GE 25-ton switcher

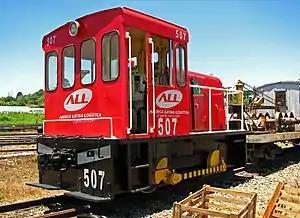
A GE 25-ton switcher in Brazil. This example has been converted to meter-gauge.

The GE 25-ton switcher (also known as a 25-tonner) is a model of diesel-electric switcher locomotive that was produced by GE Transportation at their Erie, Pennsylvania, facility between 1941 and 1974. Most examples were produced for industrial customers or the United States Armed Forces, although a number of examples were purchased by freight railroads as well. The majority of production was for customers in the United States and Canada, but export models were produced for buyers on five continents. Production totaled approximately 550 units over 33 years, making it one of the most widely produced switchers in American history.